Private finance initiative

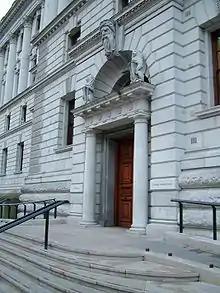
HM Treasury

Northumbria Healthcare NHS Foundation Trust was the first to buy out a PFI contract, borrowing £114.2 million from Northumbria County Council in a deal which reduced its costs by £3.5 million per year.